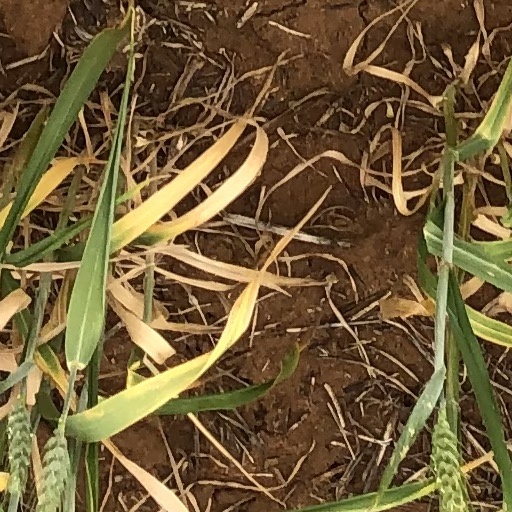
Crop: wheat